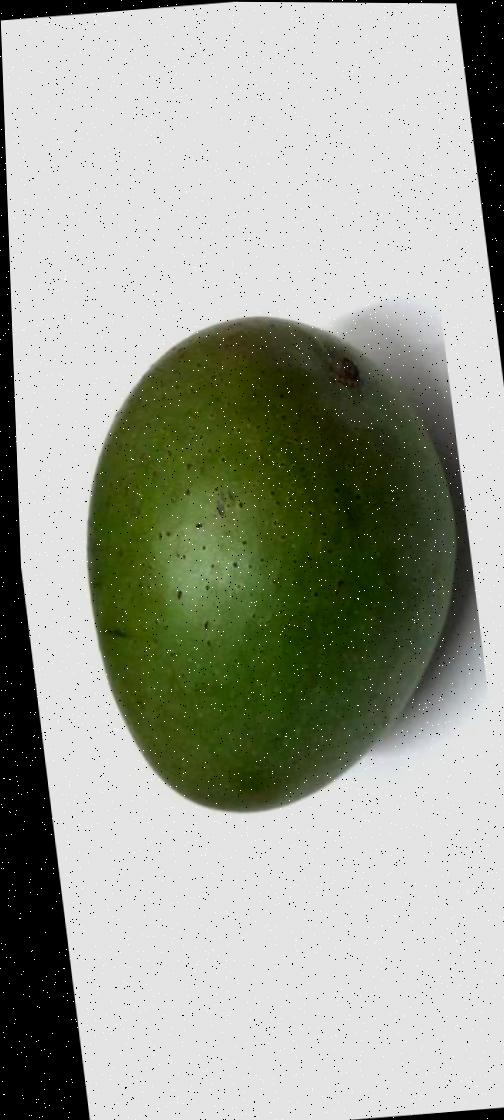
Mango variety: Ashshina Zhinuk